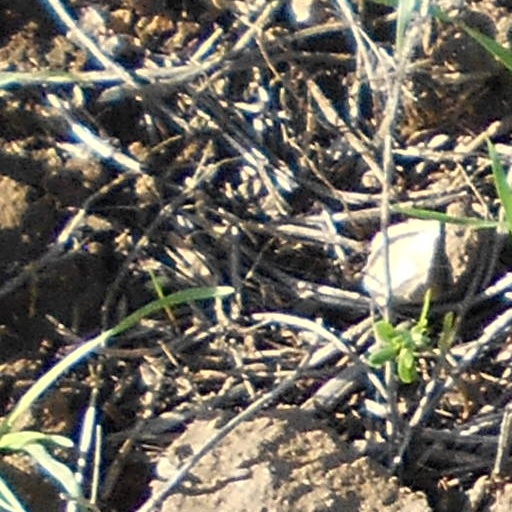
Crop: wheat